John Finnemore

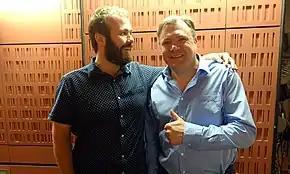
Finnemore (left) with Ed Balls at BBC Radio 4 in 2017

Finnemore wrote the BBC Radio 4 sitcom "Cabin Pressure" and played the part of the "consistently cheery steward" Arthur. The sitcom aired for four series between 2008 and Christmas 2014, with a two-part finale at Christmas and New Year 2014–2015. He also wrote a radio sketch show, "John Finnemore's Souvenir Programme", which he performed with Simon Kane, Carrie Quinlan, Lawry Lewin and Margaret Cabourn-Smith. The first series was broadcast on BBC Radio 4 in 2011, and a special edition recorded at the Edinburgh Festival Fringe was broadcast in 2012. Seven further series followed annually until 2019, and a ninth series was broadcast in 2021.